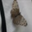
Label: butterfly